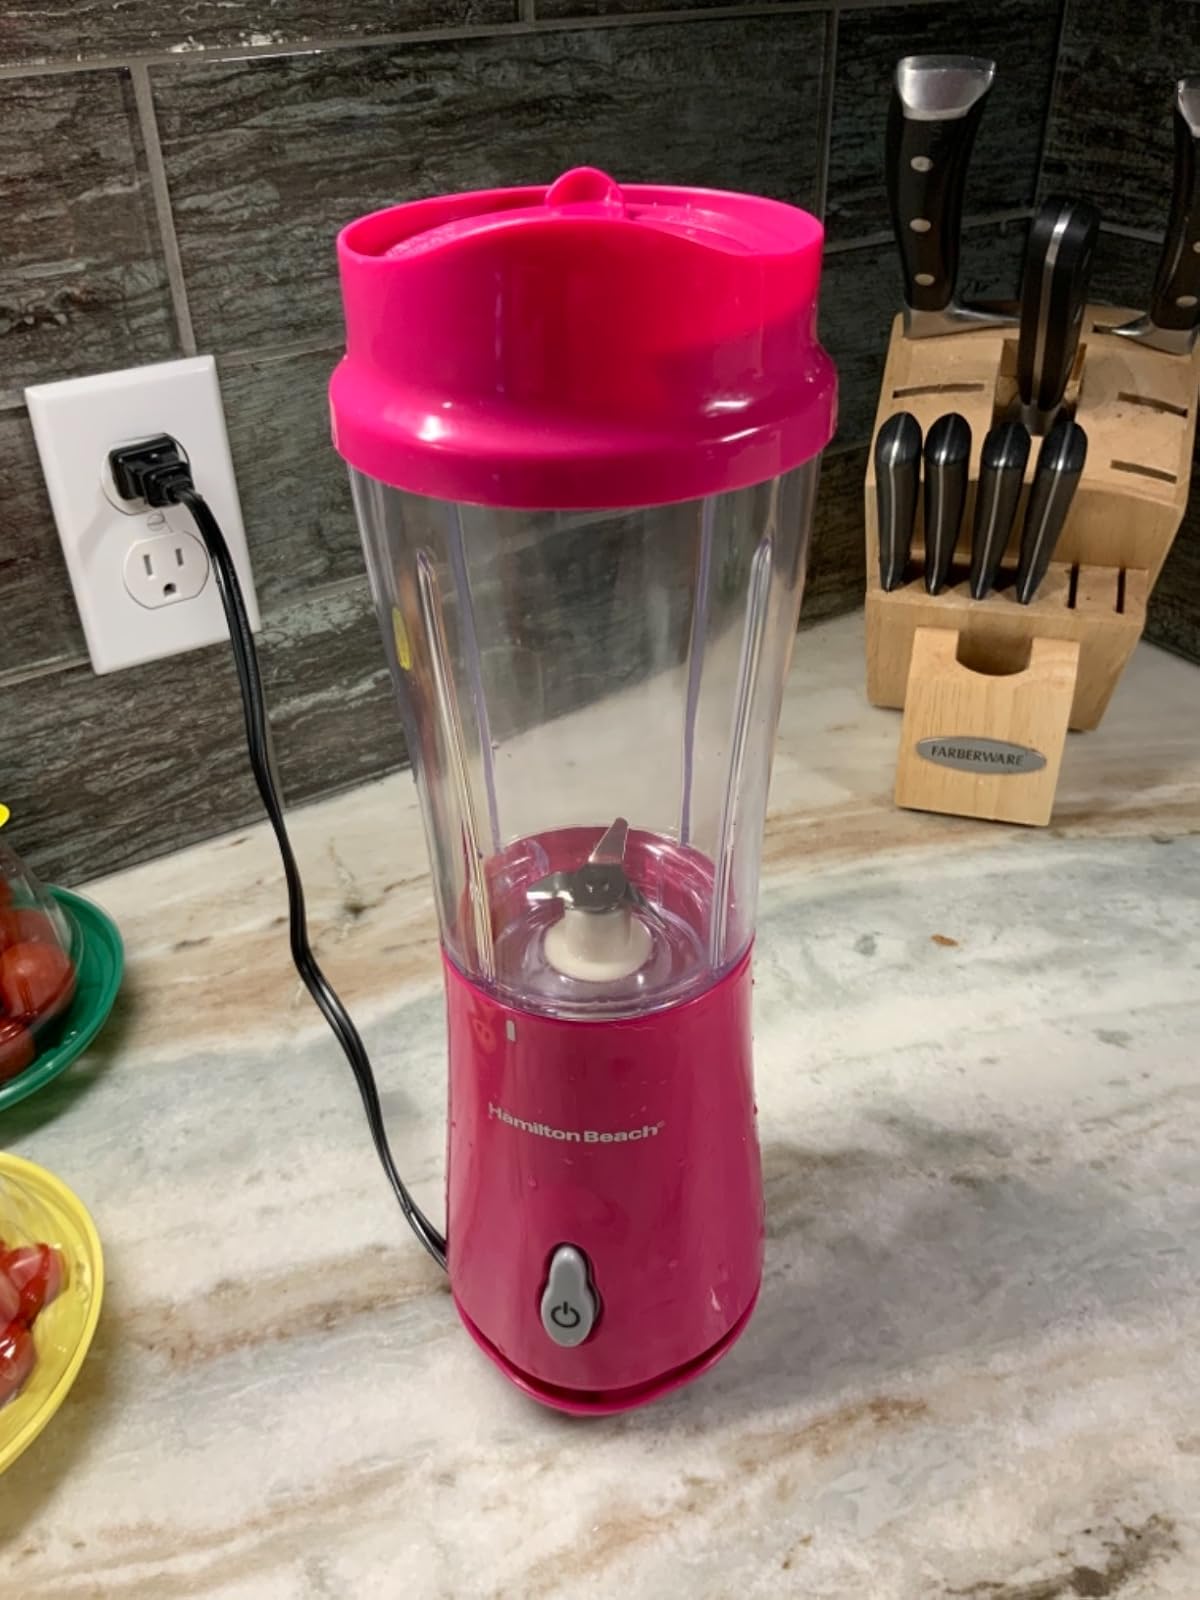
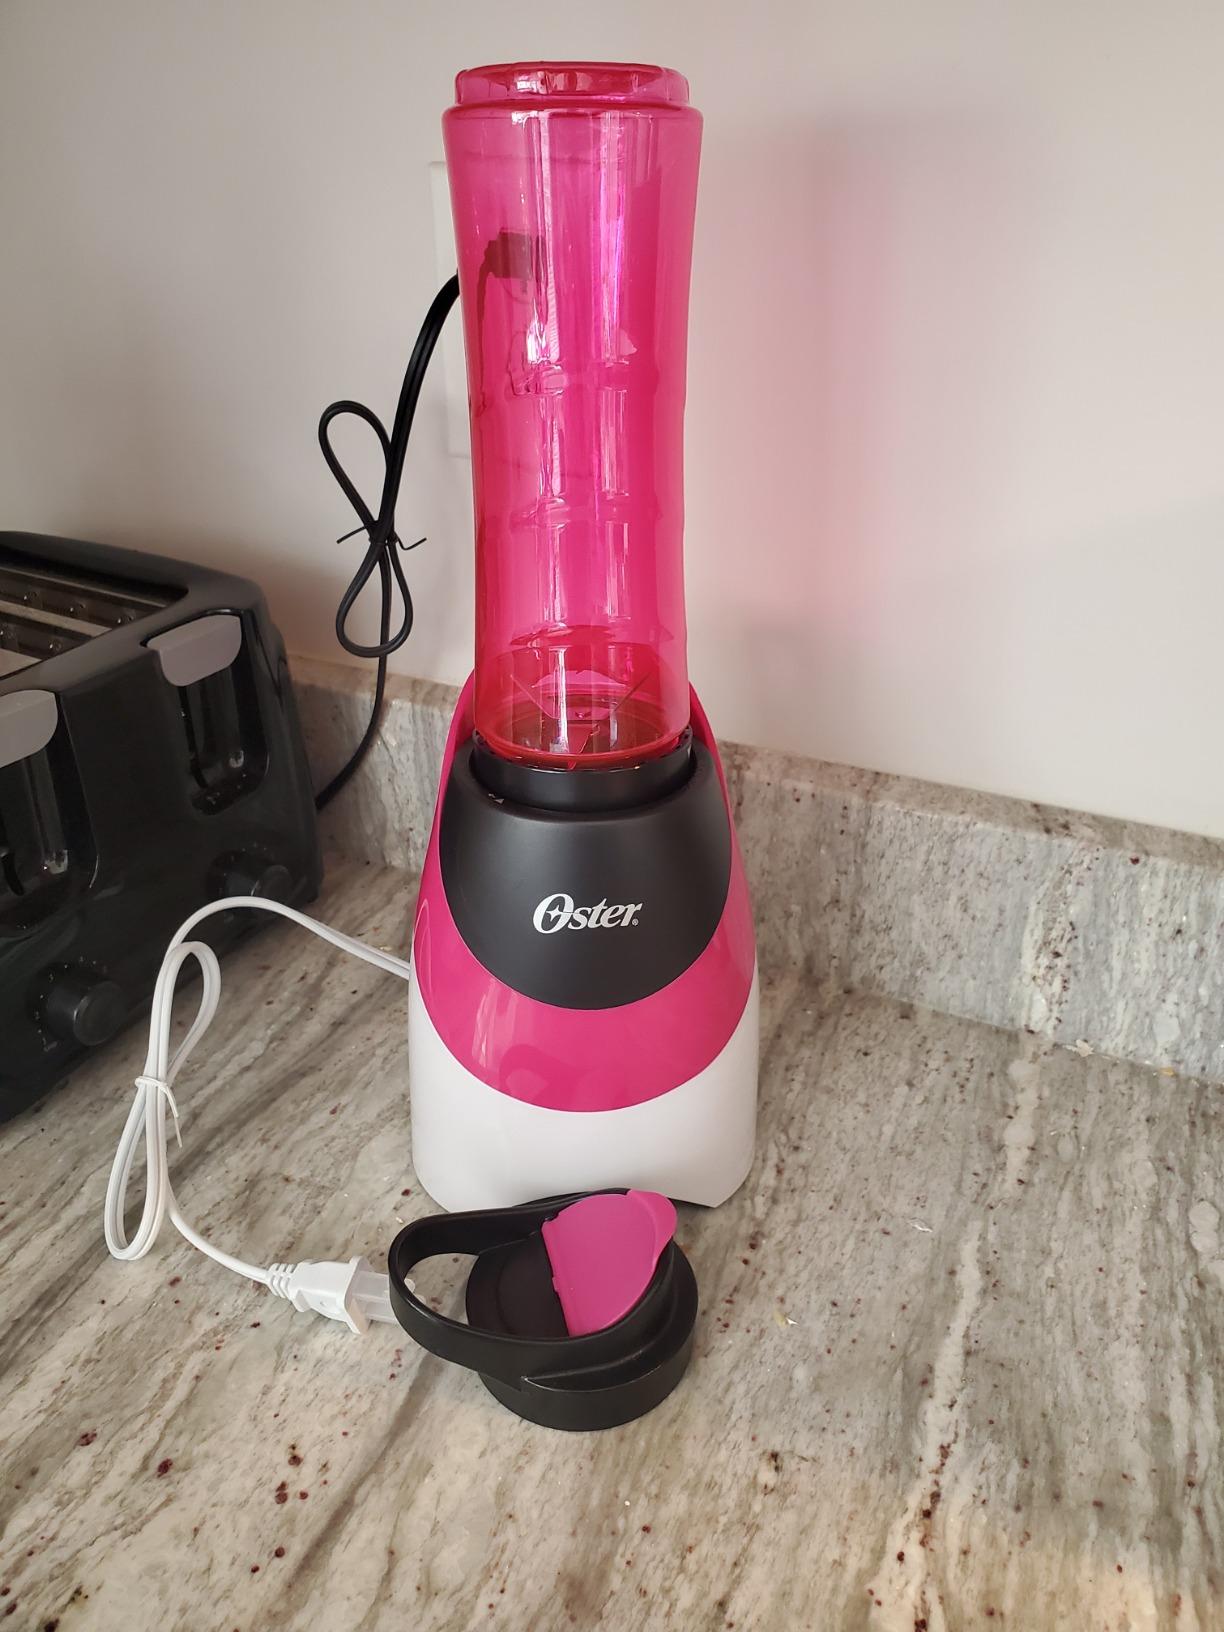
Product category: items_blender
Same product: no